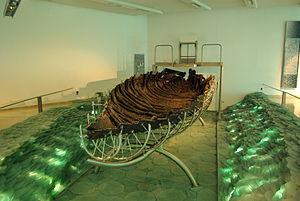
Ginosar ou Guinossar est un kibboutz créé par des Grecs en 1937 et situé au bord du Lac de Tibériade, d'après une des formes du nom d'une ville biblique située plus au nord sur le site archéologique de Génézareth.
Génézareth, Génésareth, Ginosar ou Kinneret est le nom d'une importante ville des âges de bronze et du fer située sur la rive nord-ouest du lac de Tibériade, mentionnée dans l'Ancien Testament, dans le Tanakh et dans les évangiles. Les plus anciennes traductions de la Bible la nomme alternativement Kinnereth ou Chinnereth. Le nom a évolué dans le temps pour devenir Génézareth et Ginosar.